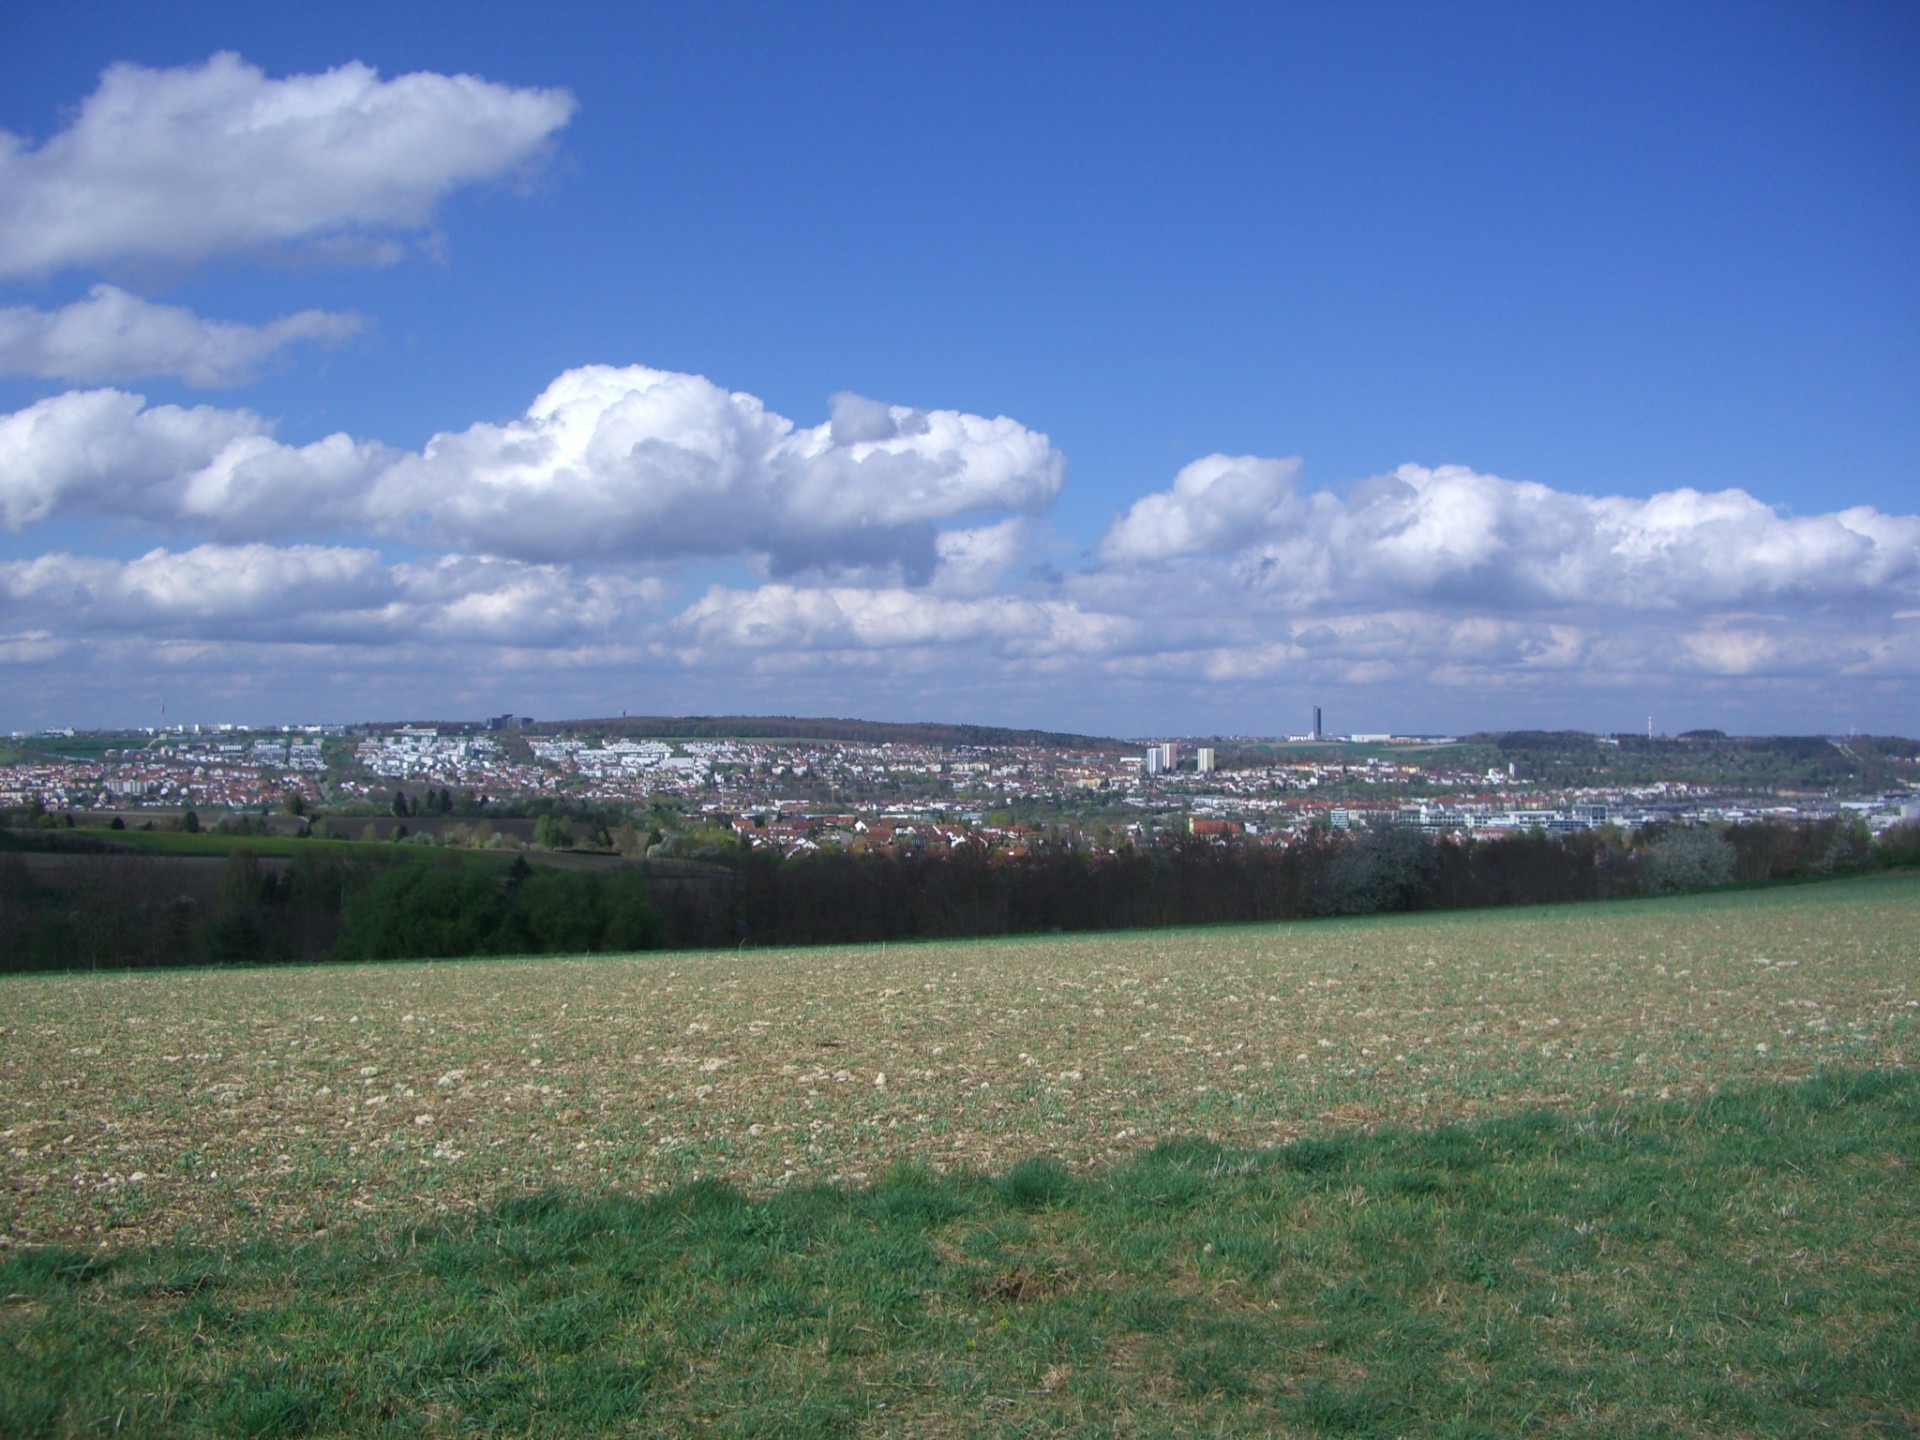
landscape, nature, grass, horizon, mountain, cloud, sky, field, farm, meadow, prairie, hill, wind, panorama, pasture, agriculture, plain, north, clouds, grassland, plateau, habitat, ecosystem, ulm, steppe, rural area, beautiful view, natural environment, grass family, atmosphere of earth, hochstr ss